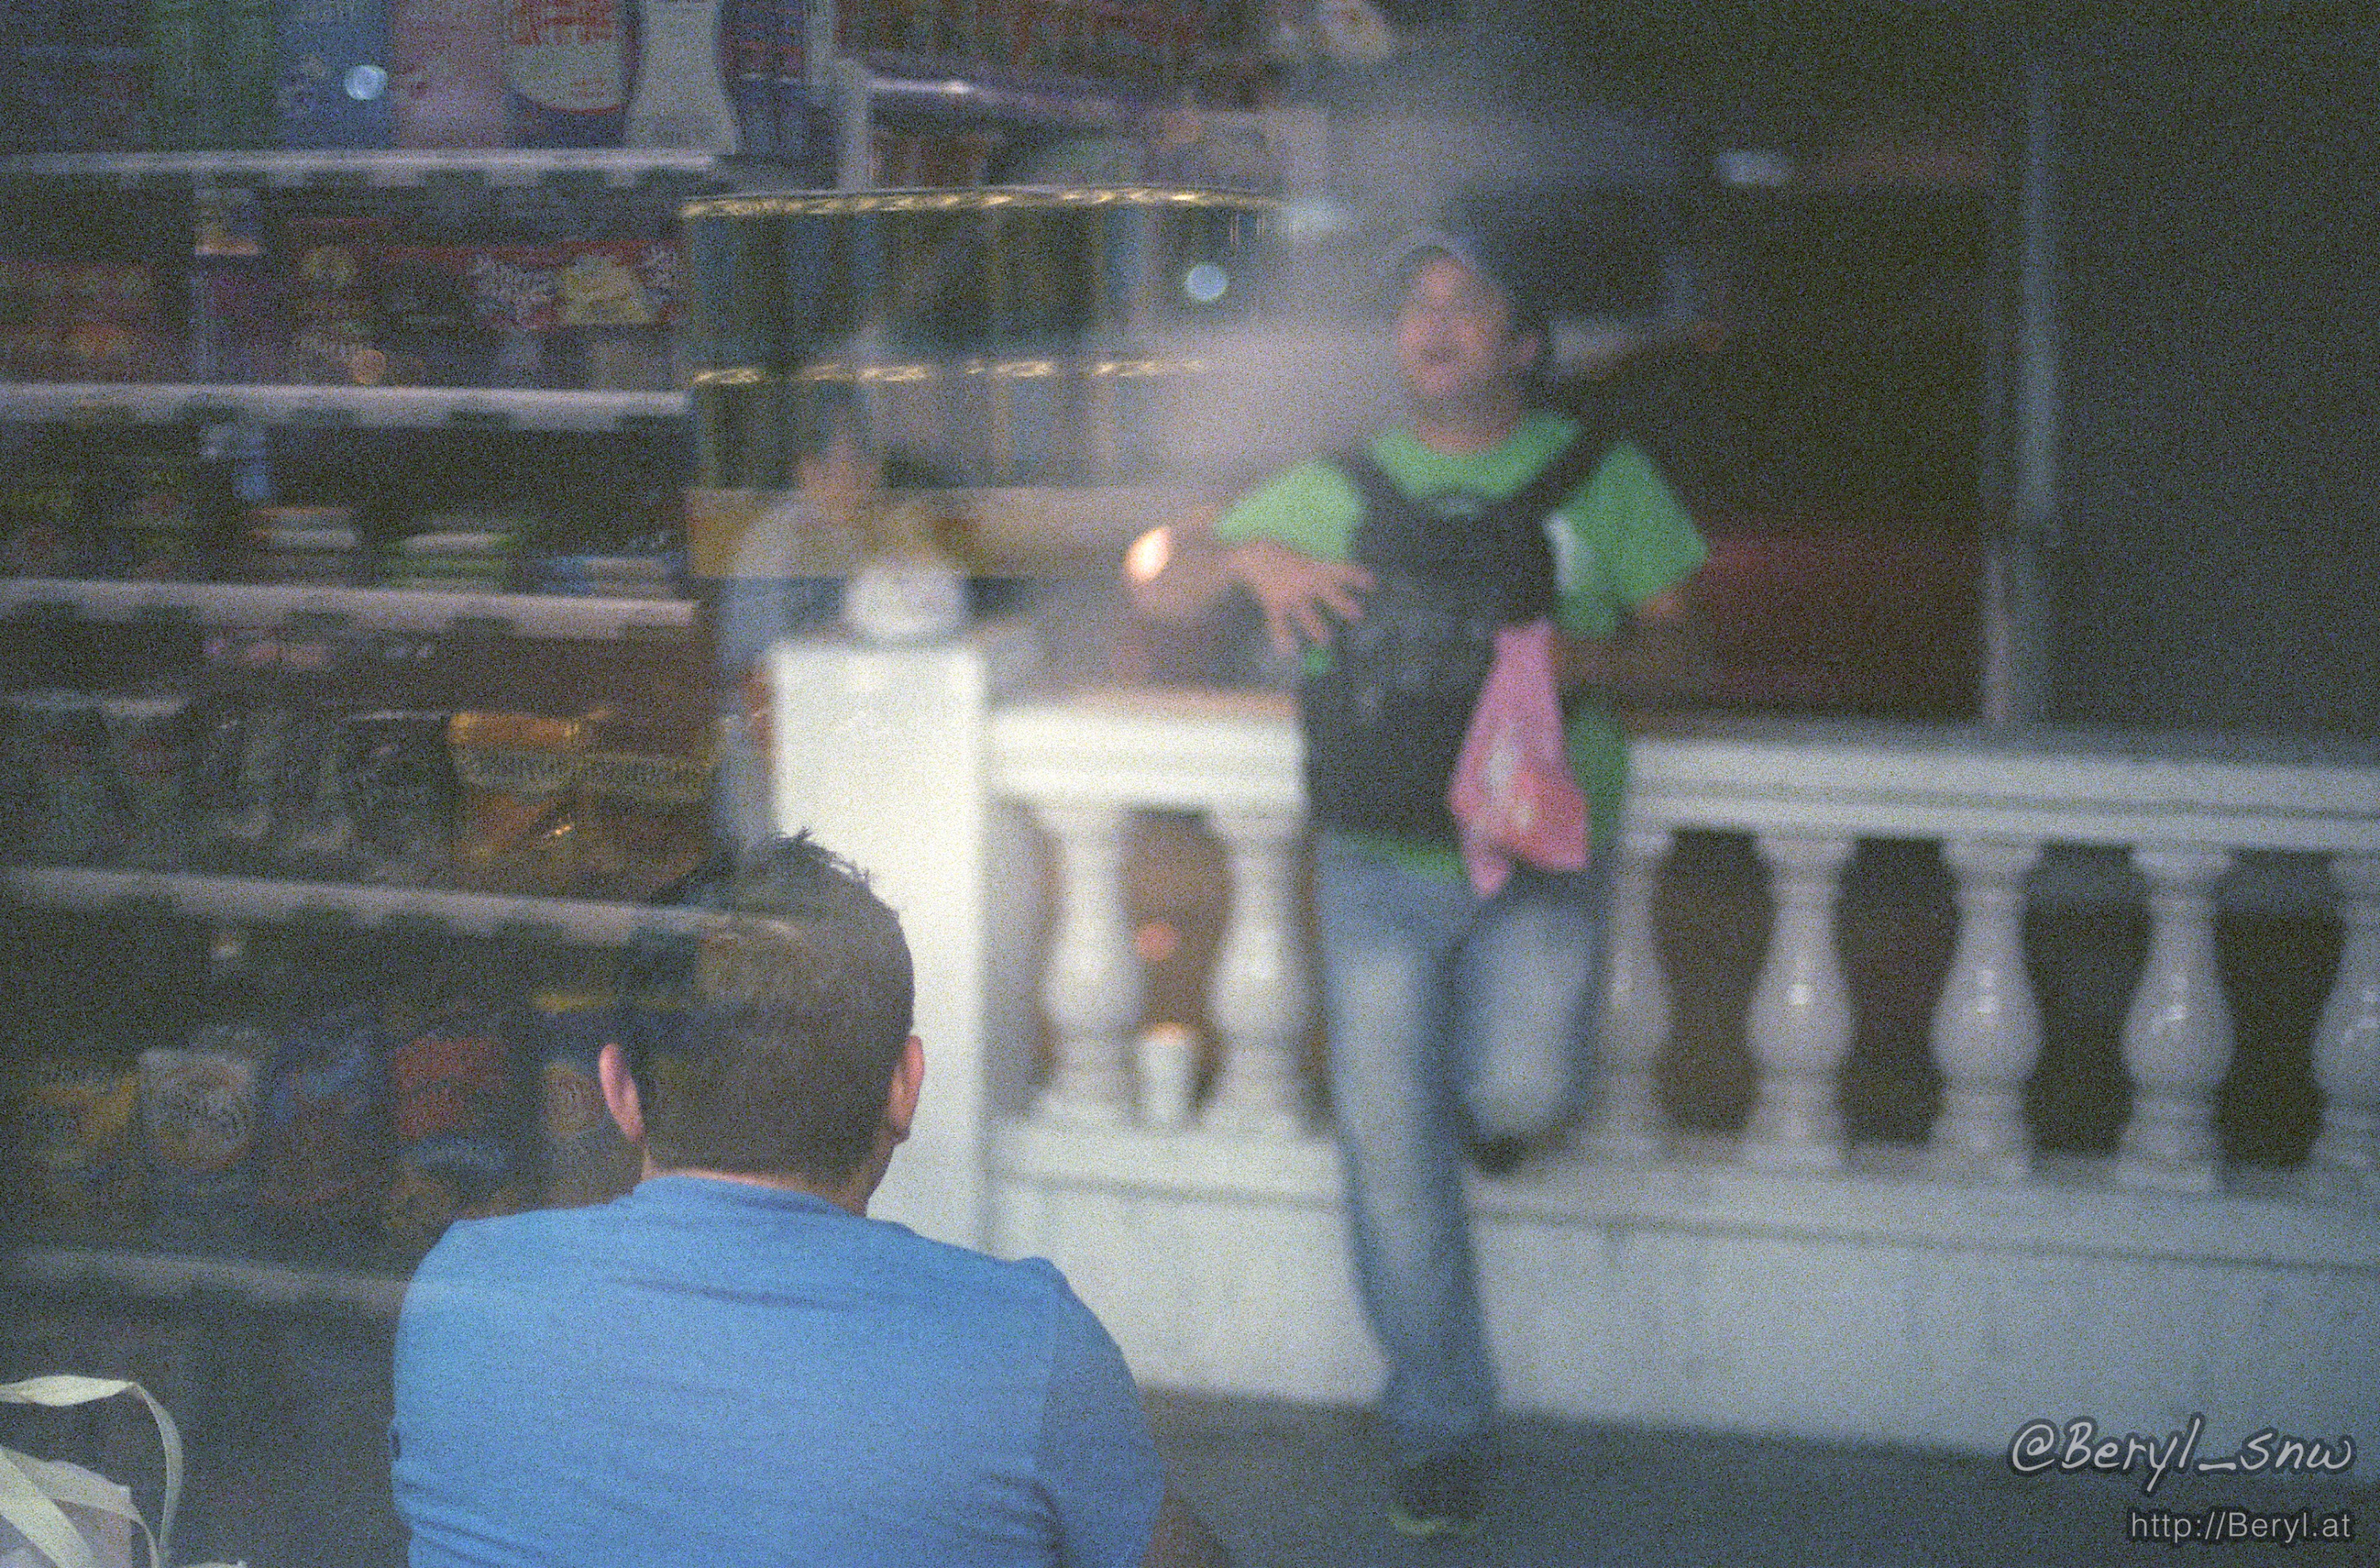
people, street, night, glass, film, fujifilm, shop, reflection, child, nikon, 50mm, f14, vivid, photograph, snapshot, canton, day, image, nikkor, expired, fm2, 250d, 711